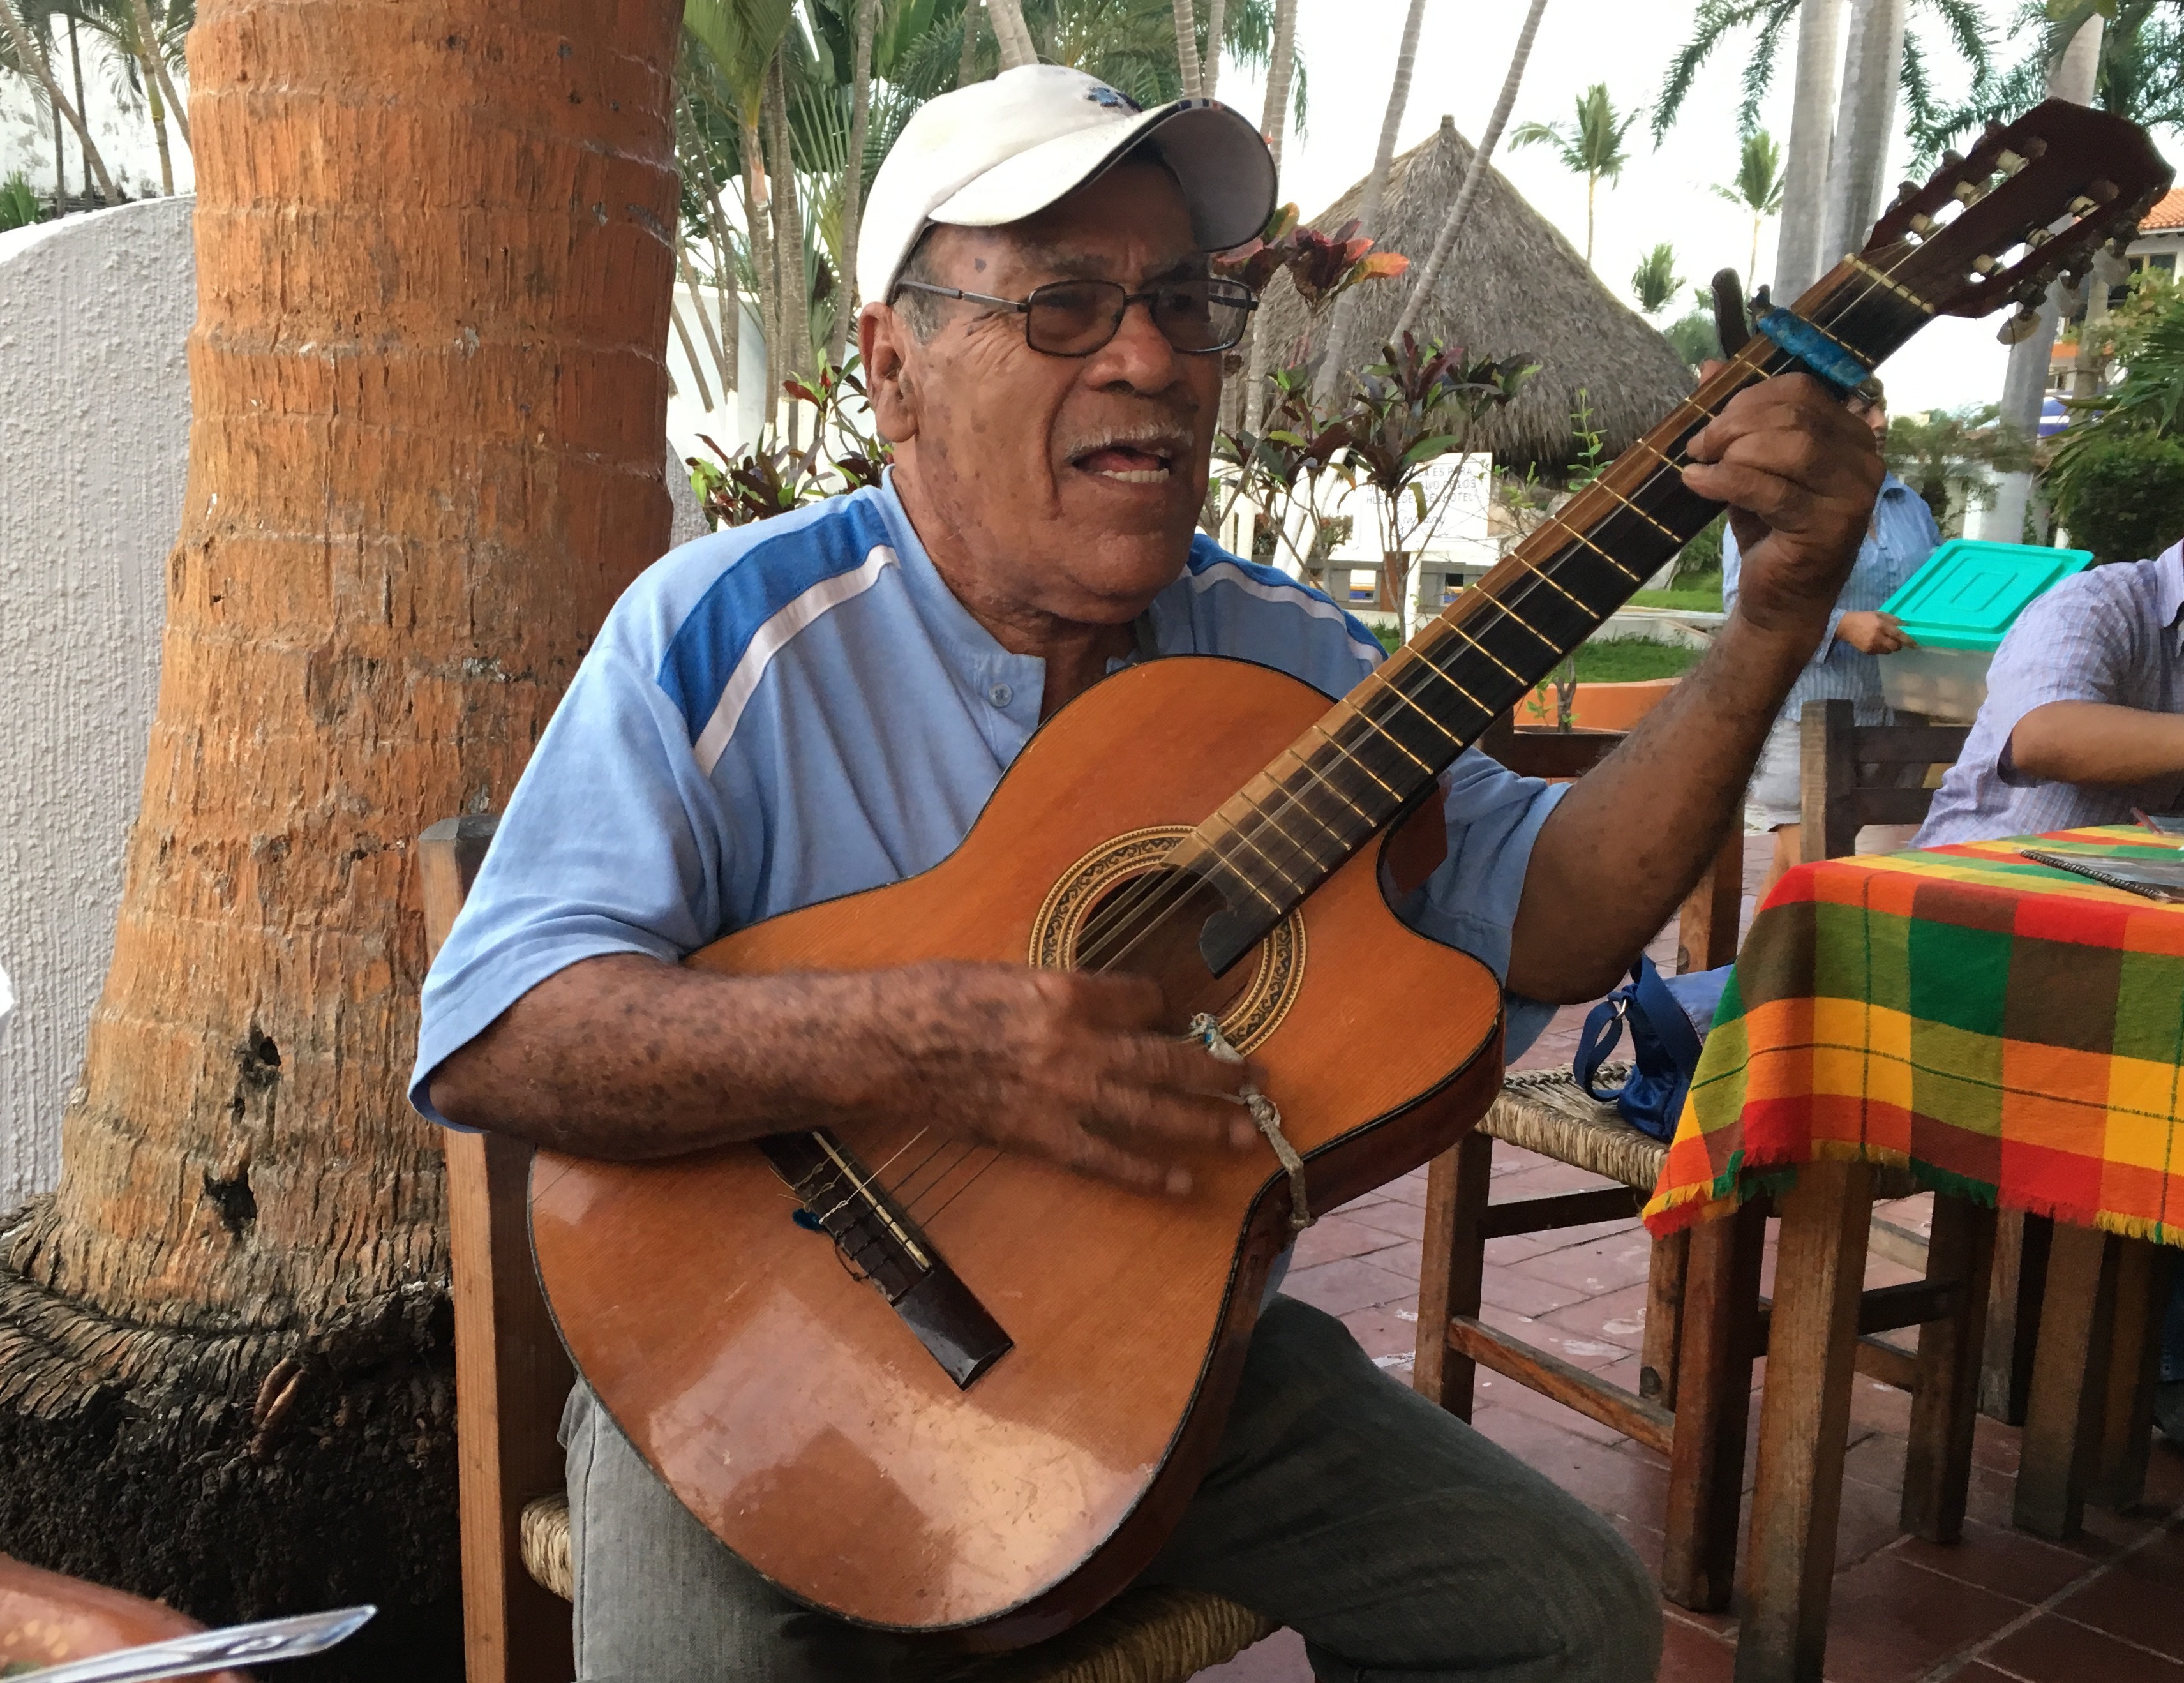
musician, guitarist, string instrument, guitar, music, plucked string instruments, musical instrument, fiddle